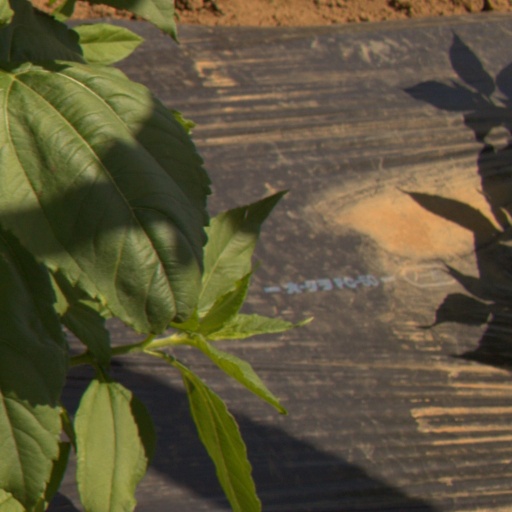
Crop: Jerusalem artichoke